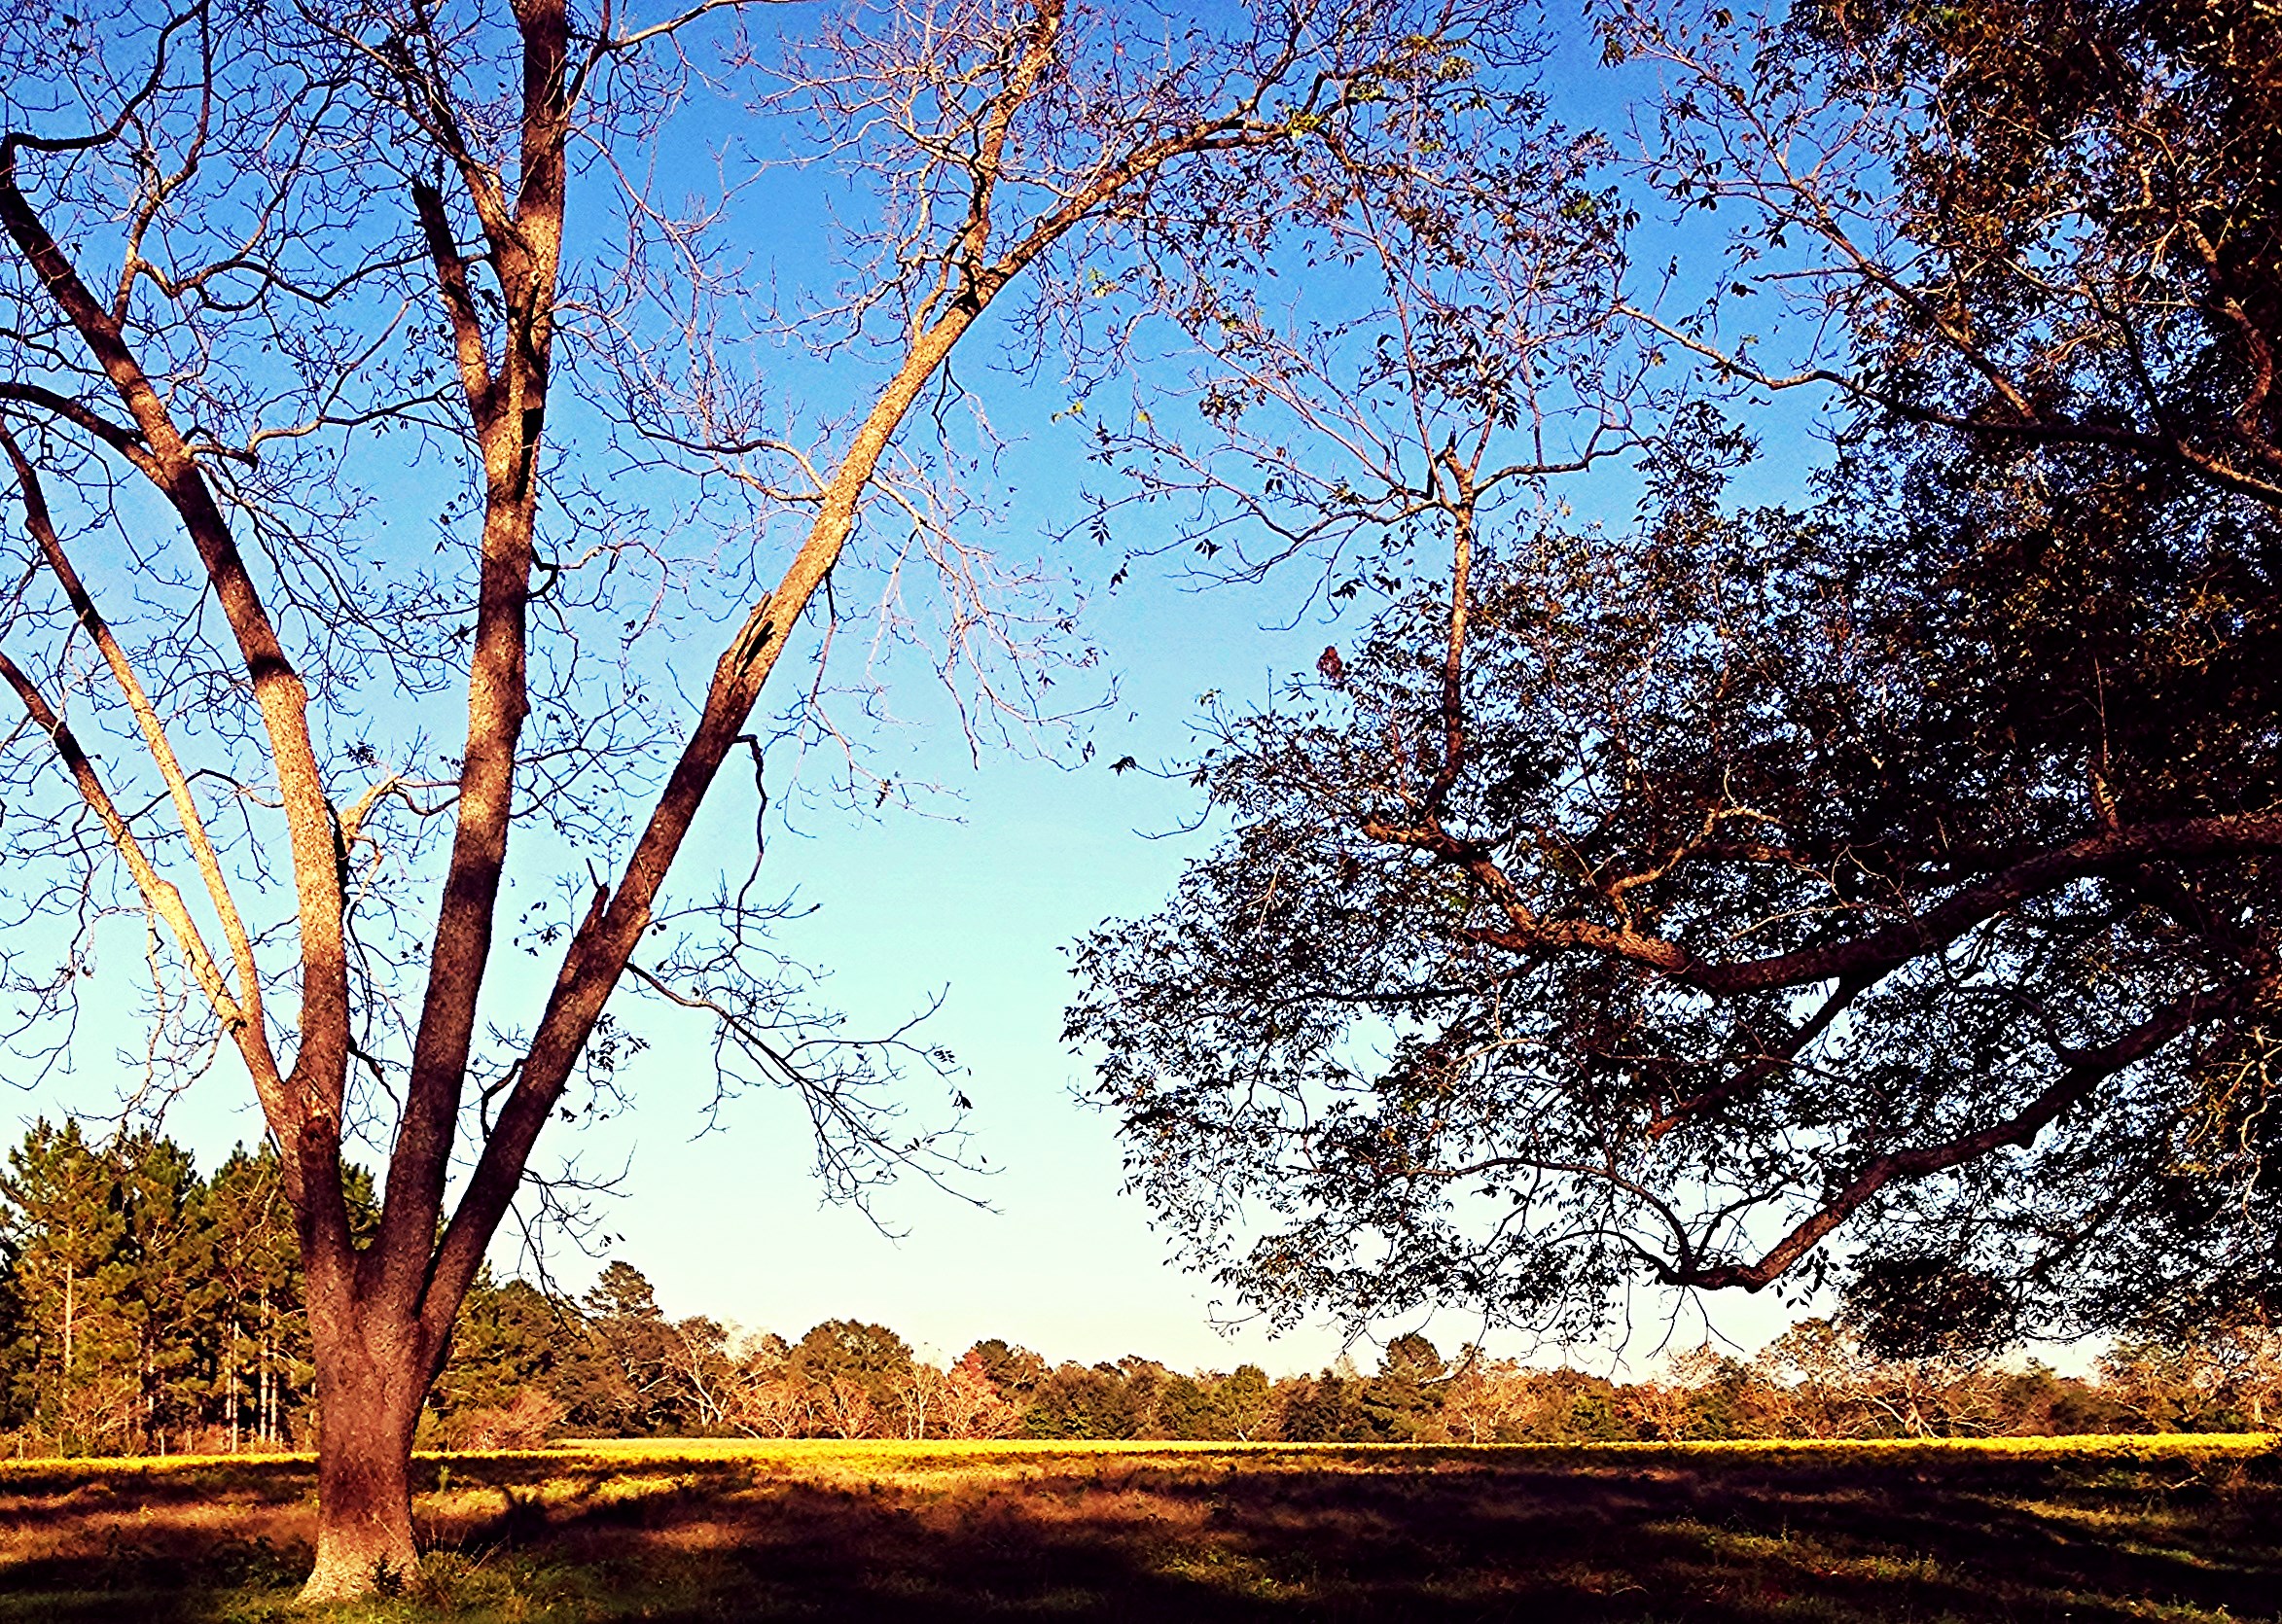
landscape, tree, nature, forest, branch, plant, sky, sunset, sunlight, morning, leaf, flower, evening, autumn, season, woodland, chipleyflorida, greenscene, olingilbert, woody plant